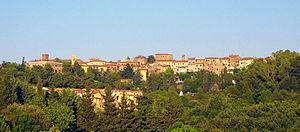
Guardistallo est une commune italienne de la province de Pise dans la région Toscane en Italie.